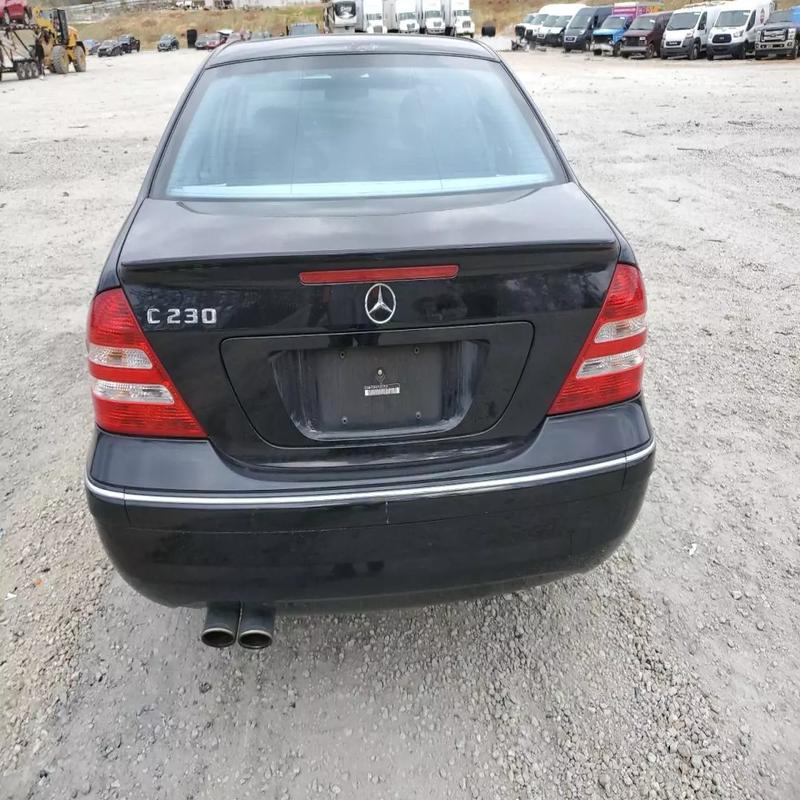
Aucun dommage détecté.
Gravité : aucun